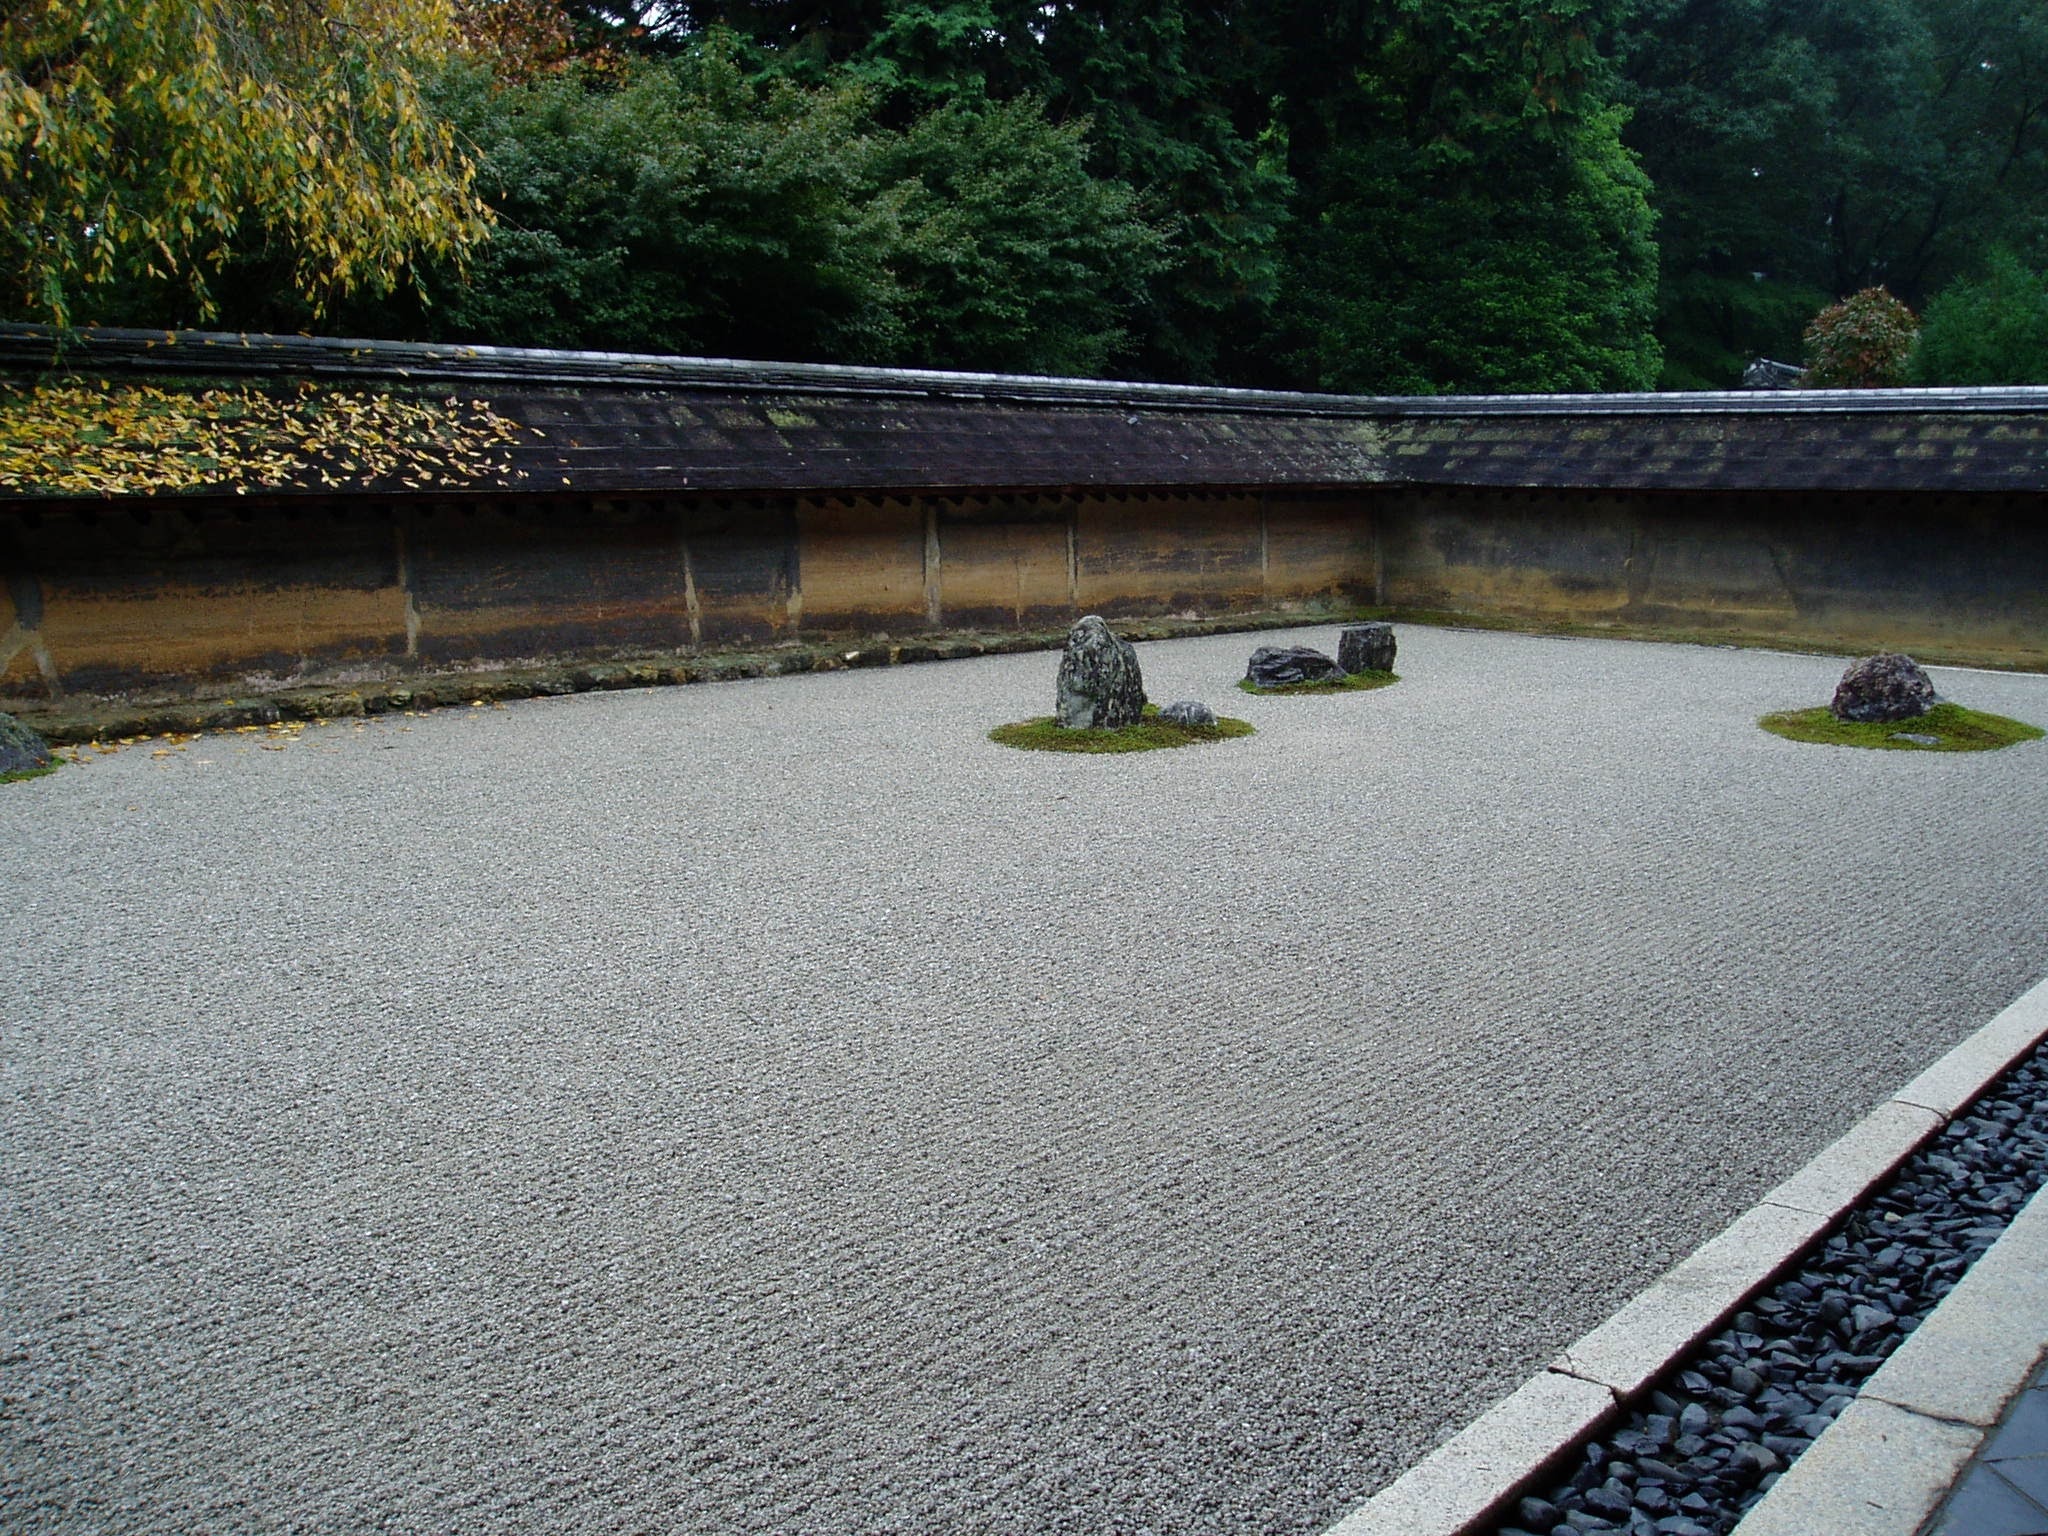
wall, asphalt, walkway, pond, swimming pool, backyard, reservoir, garden, waterway, zen, art, culture, driveway, craftsmanship, flooring, road surface, reflecting pool, landscape architect, concrete surface, japanese garrden, temple gaden